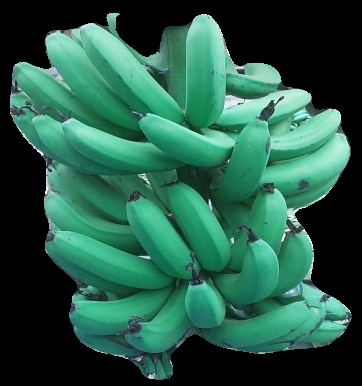
Variety: pachbale
Grade: grade3